Dhaka City College

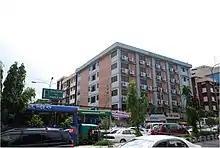
Front view of Dhaka City College.

The college was established in 1957, during the Pakistani ruling period, with the patronage of local educators and social workers. Classes were held at the West End High School and afterwards at Dhaka College. In 1970, college activities were moved to their own premises in Road 2 of the Dhanmondi residential area. Prior to this, it was known as "Dhaka Night College".